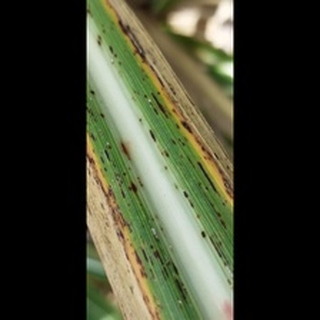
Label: sugarcane_rust